Hades

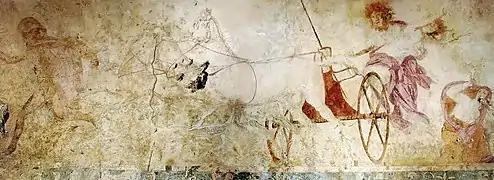
Hades abducting Persephone, fresco in the small Macedonian royal tomb at Vergina, Macedonia, Greece,

Hades ruled the dead, assisted by others over whom he had complete authority. The House of Hades was described as full of "guests," though he rarely left the underworld. He cared little about what happened in the world above, as his primary attention was ensuring none of his subjects ever left his domain.